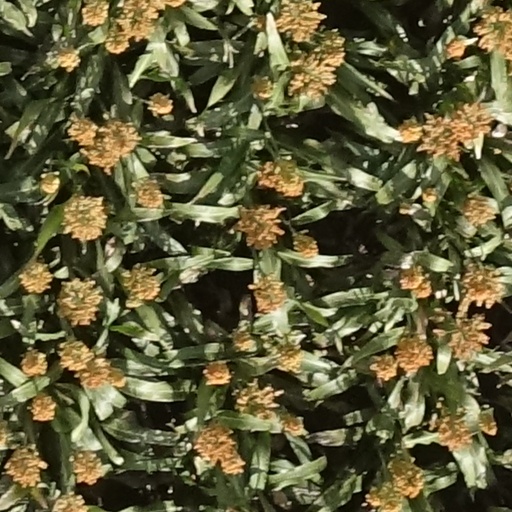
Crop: sorghum